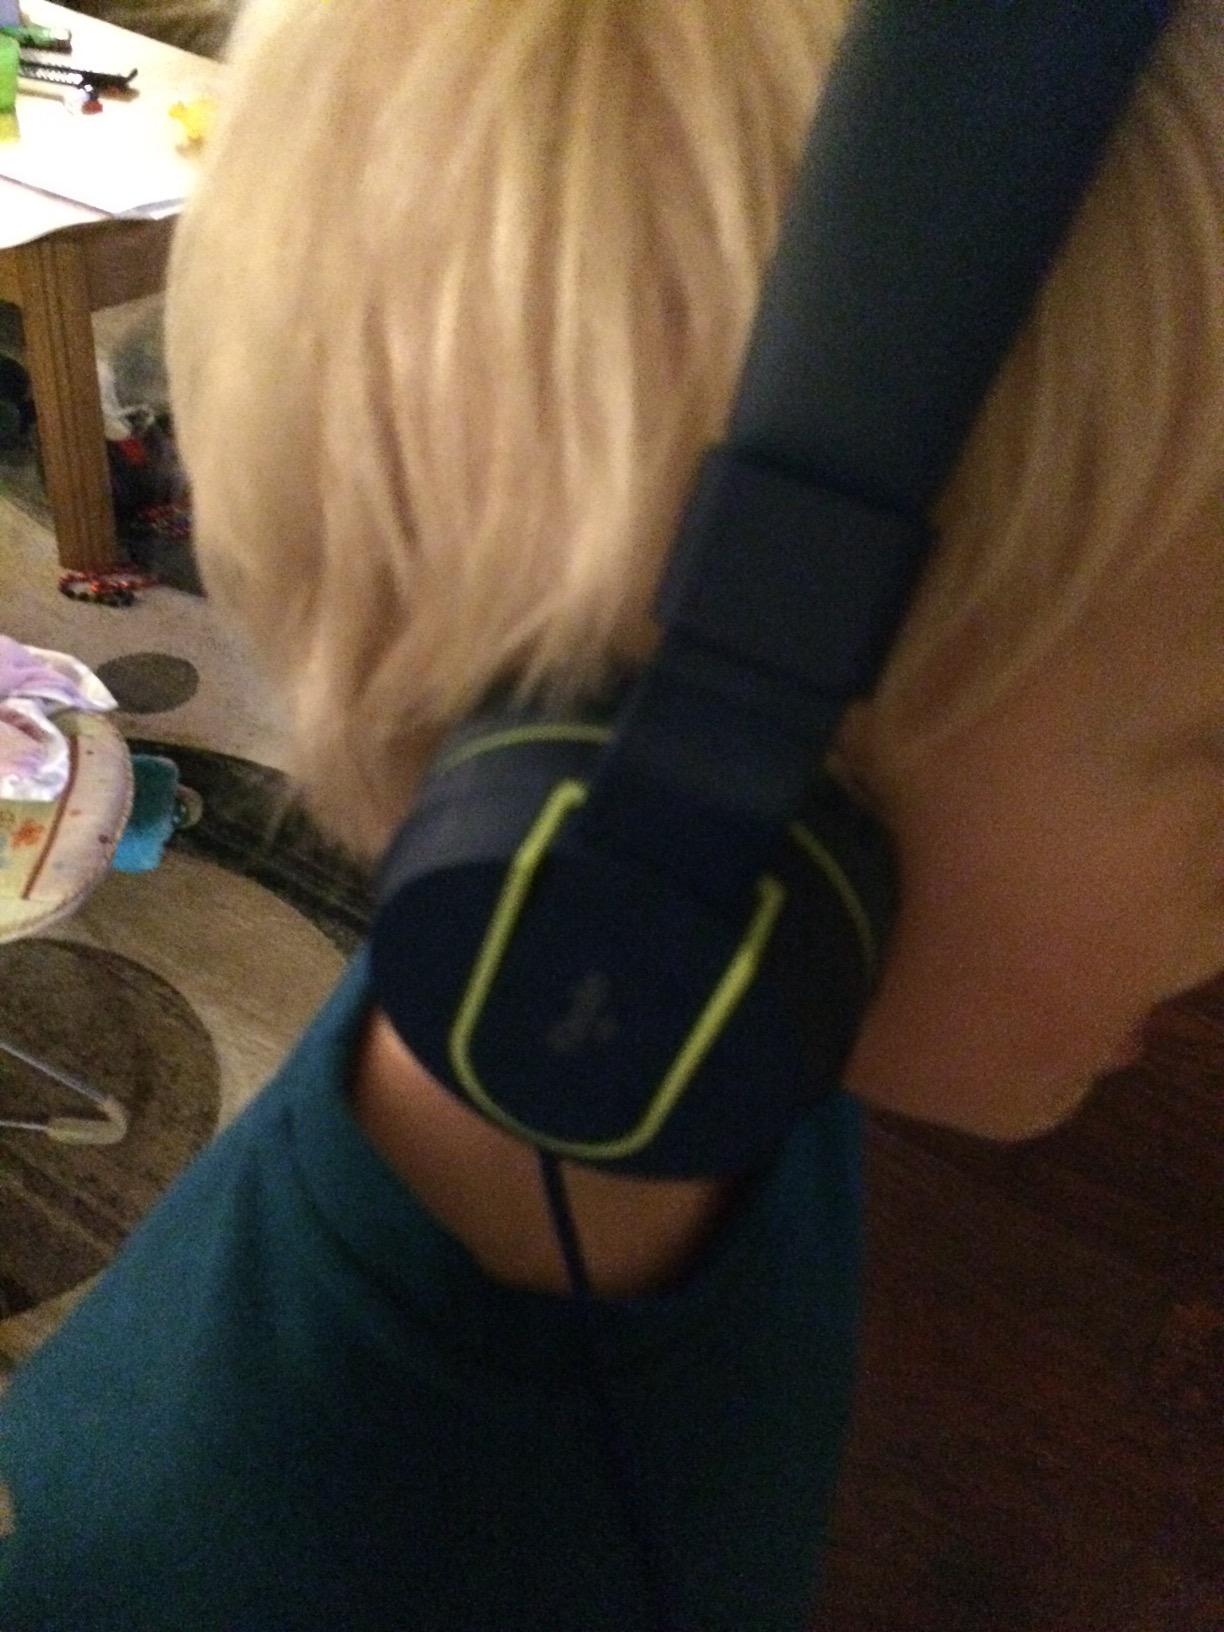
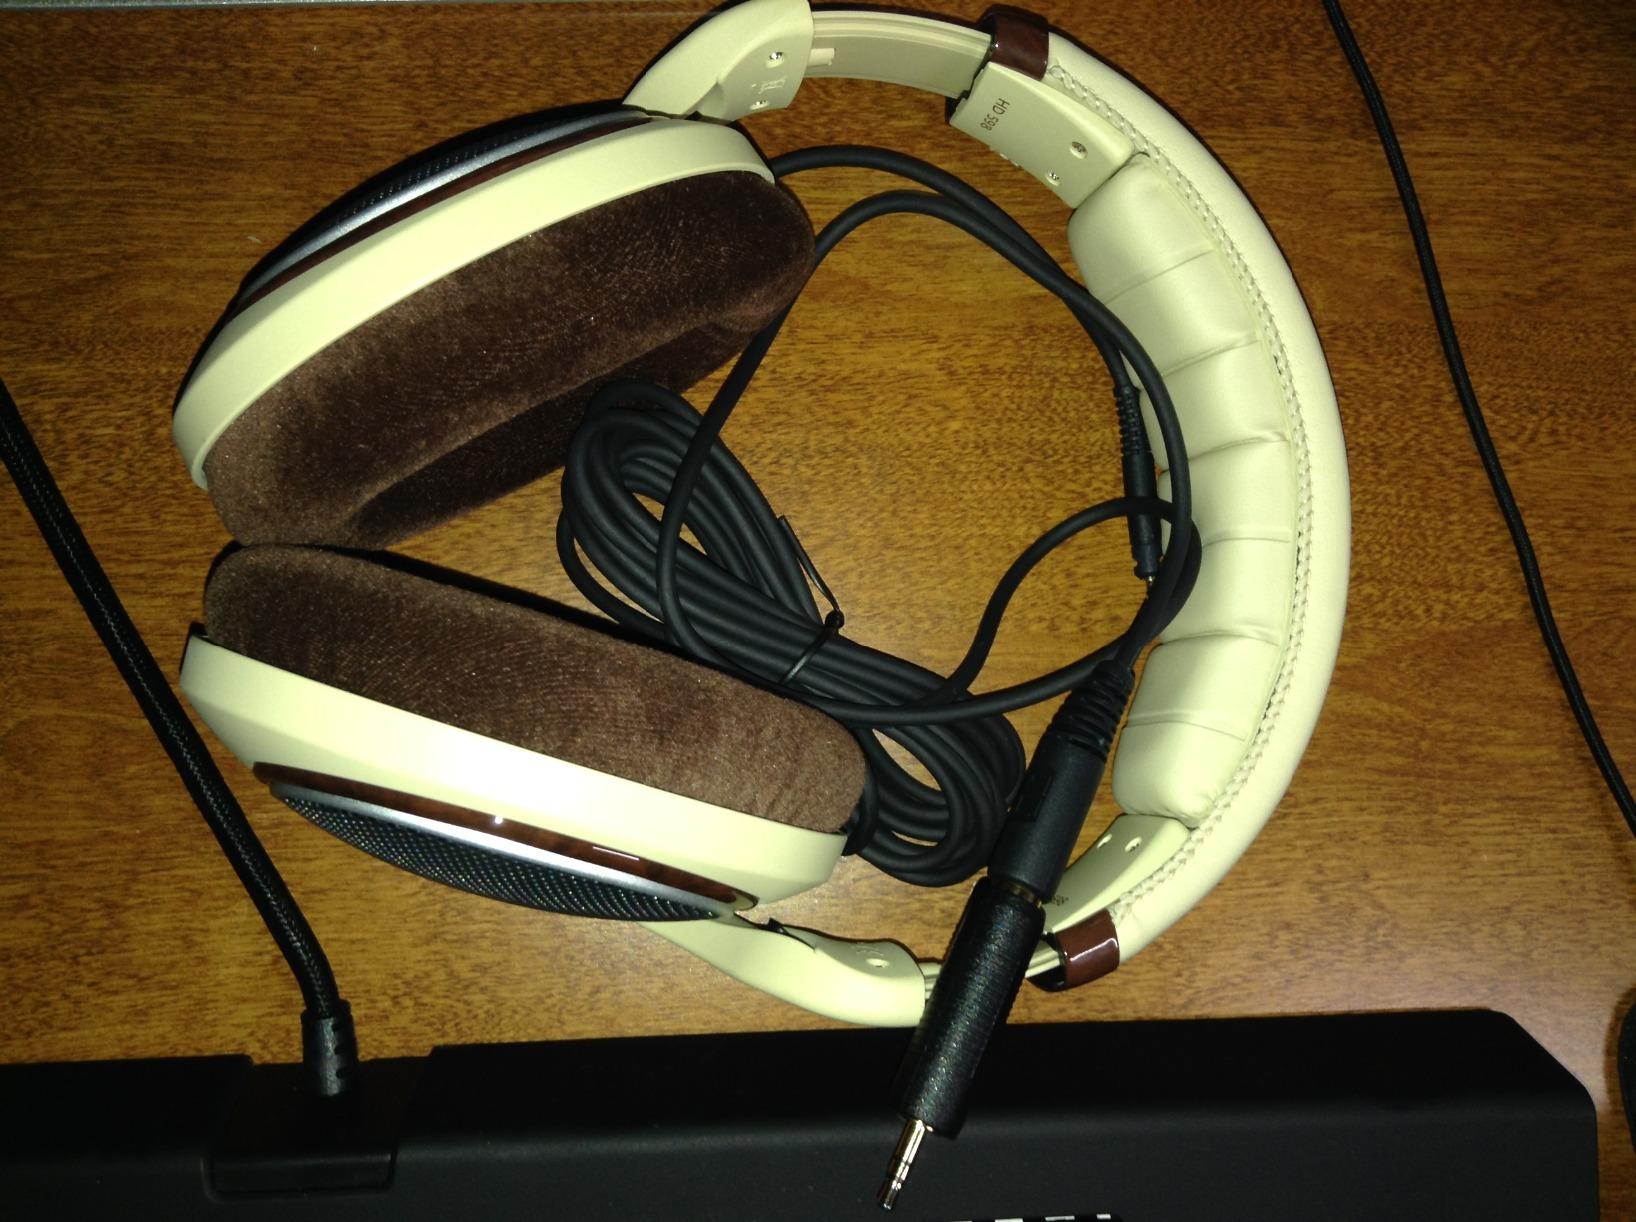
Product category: headphones
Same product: no